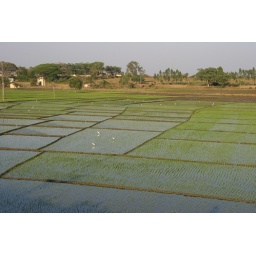
A rice field with white egrets along the highway between Hassan and Mysore in southern India. 2006